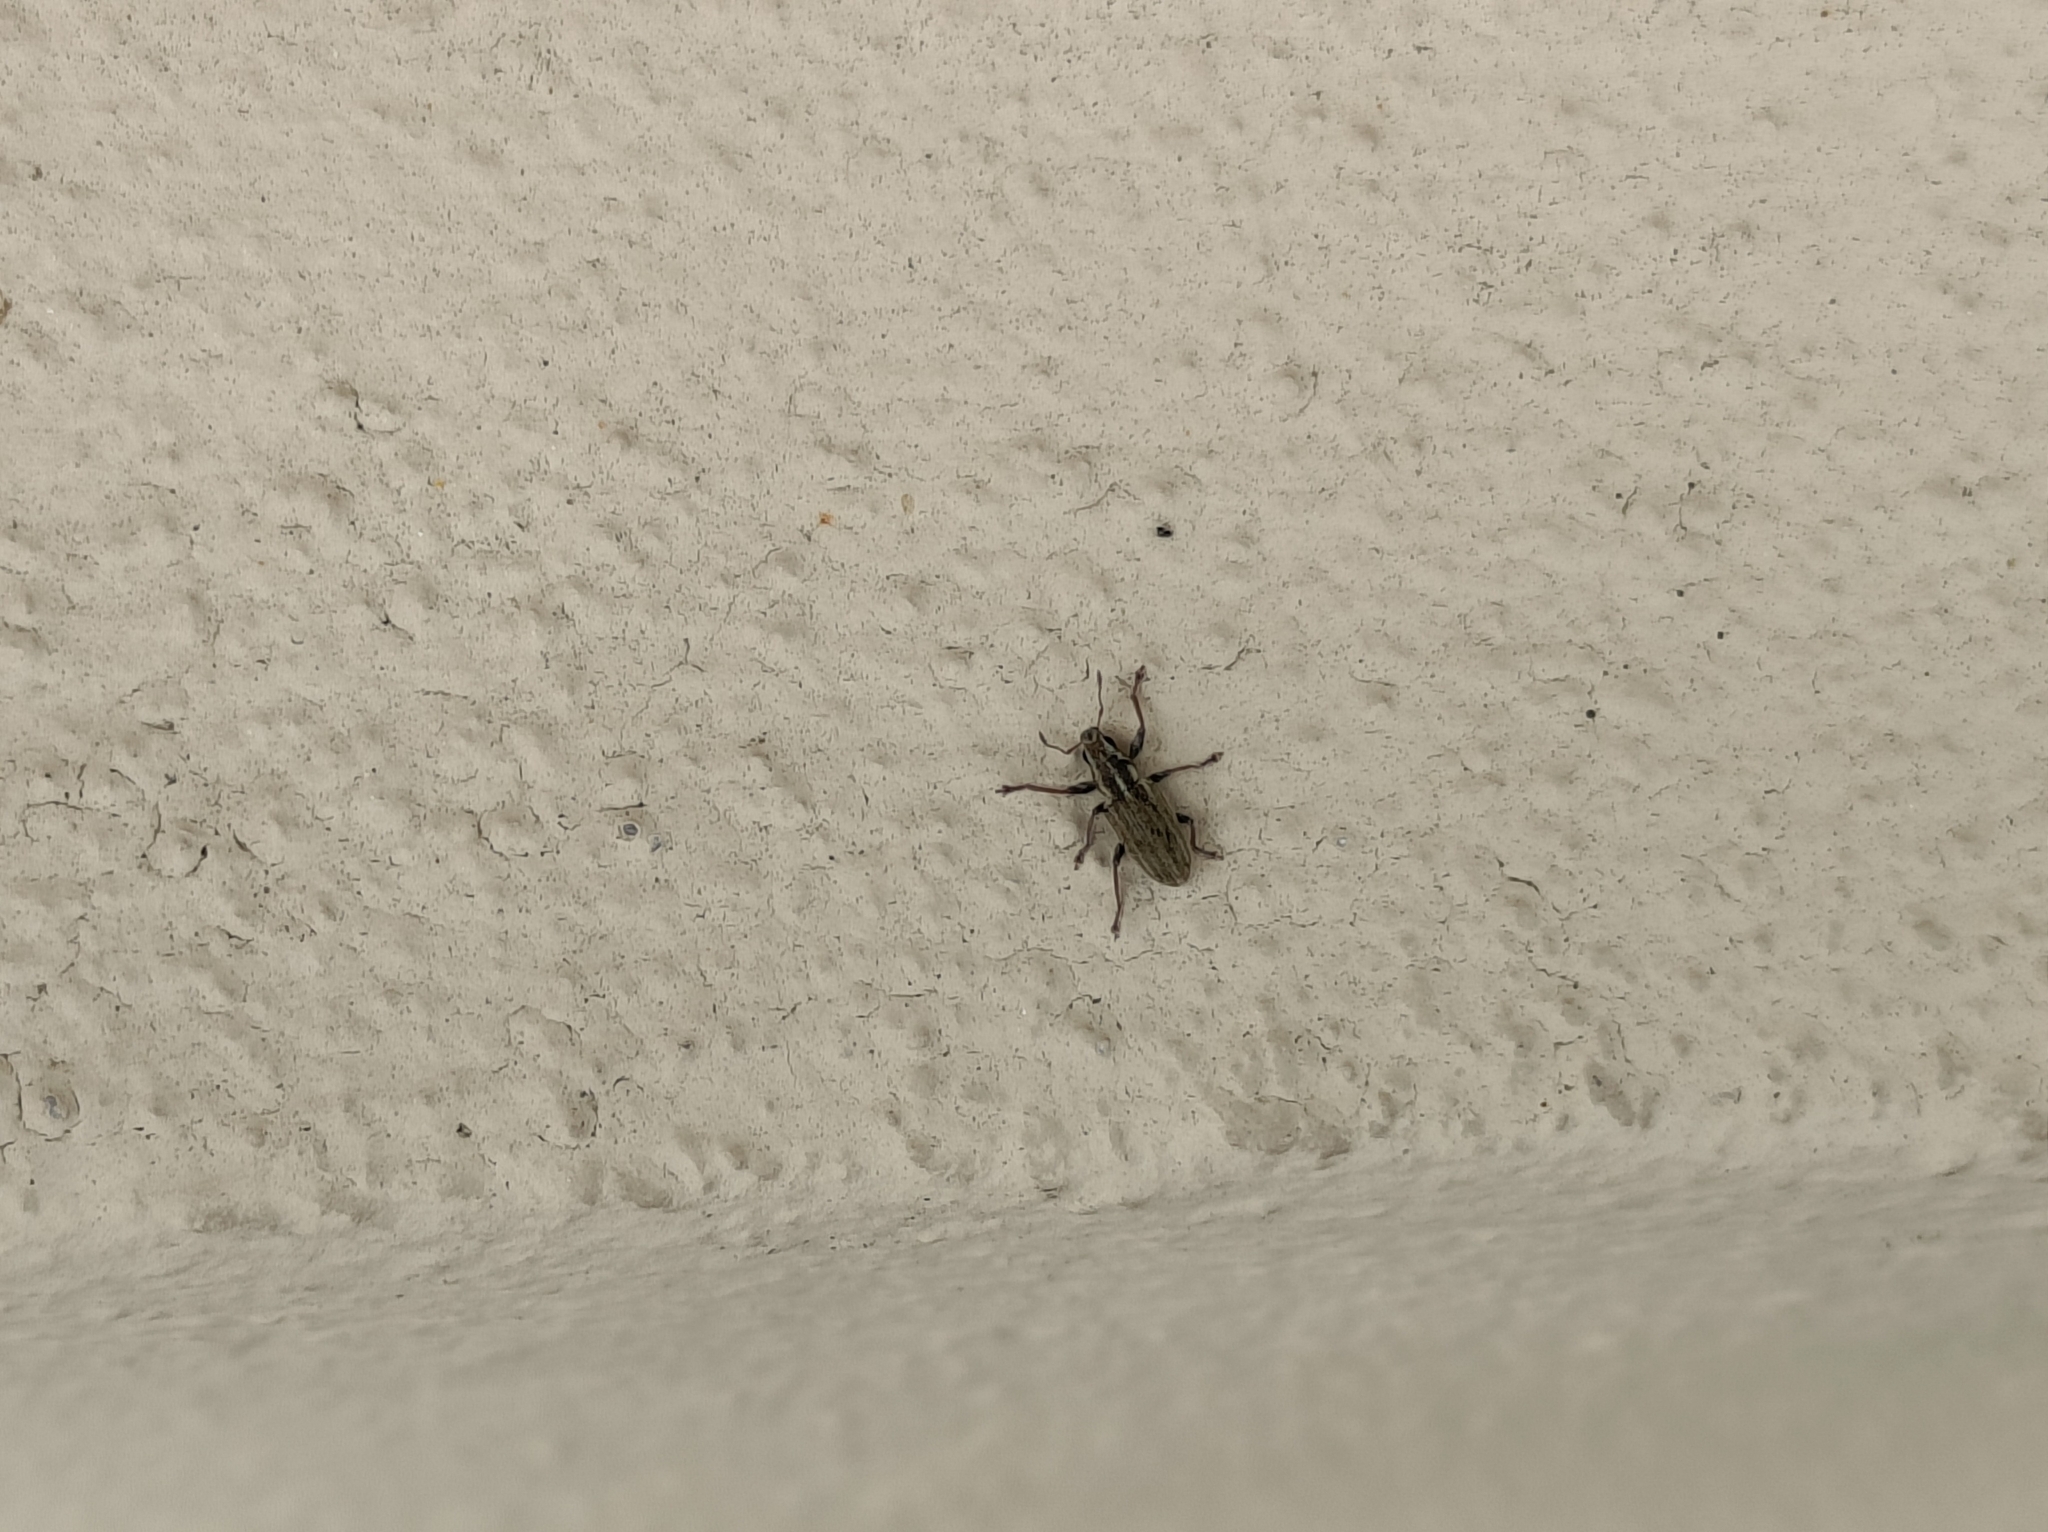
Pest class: pea_leaf_weevil